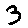
Label: 3